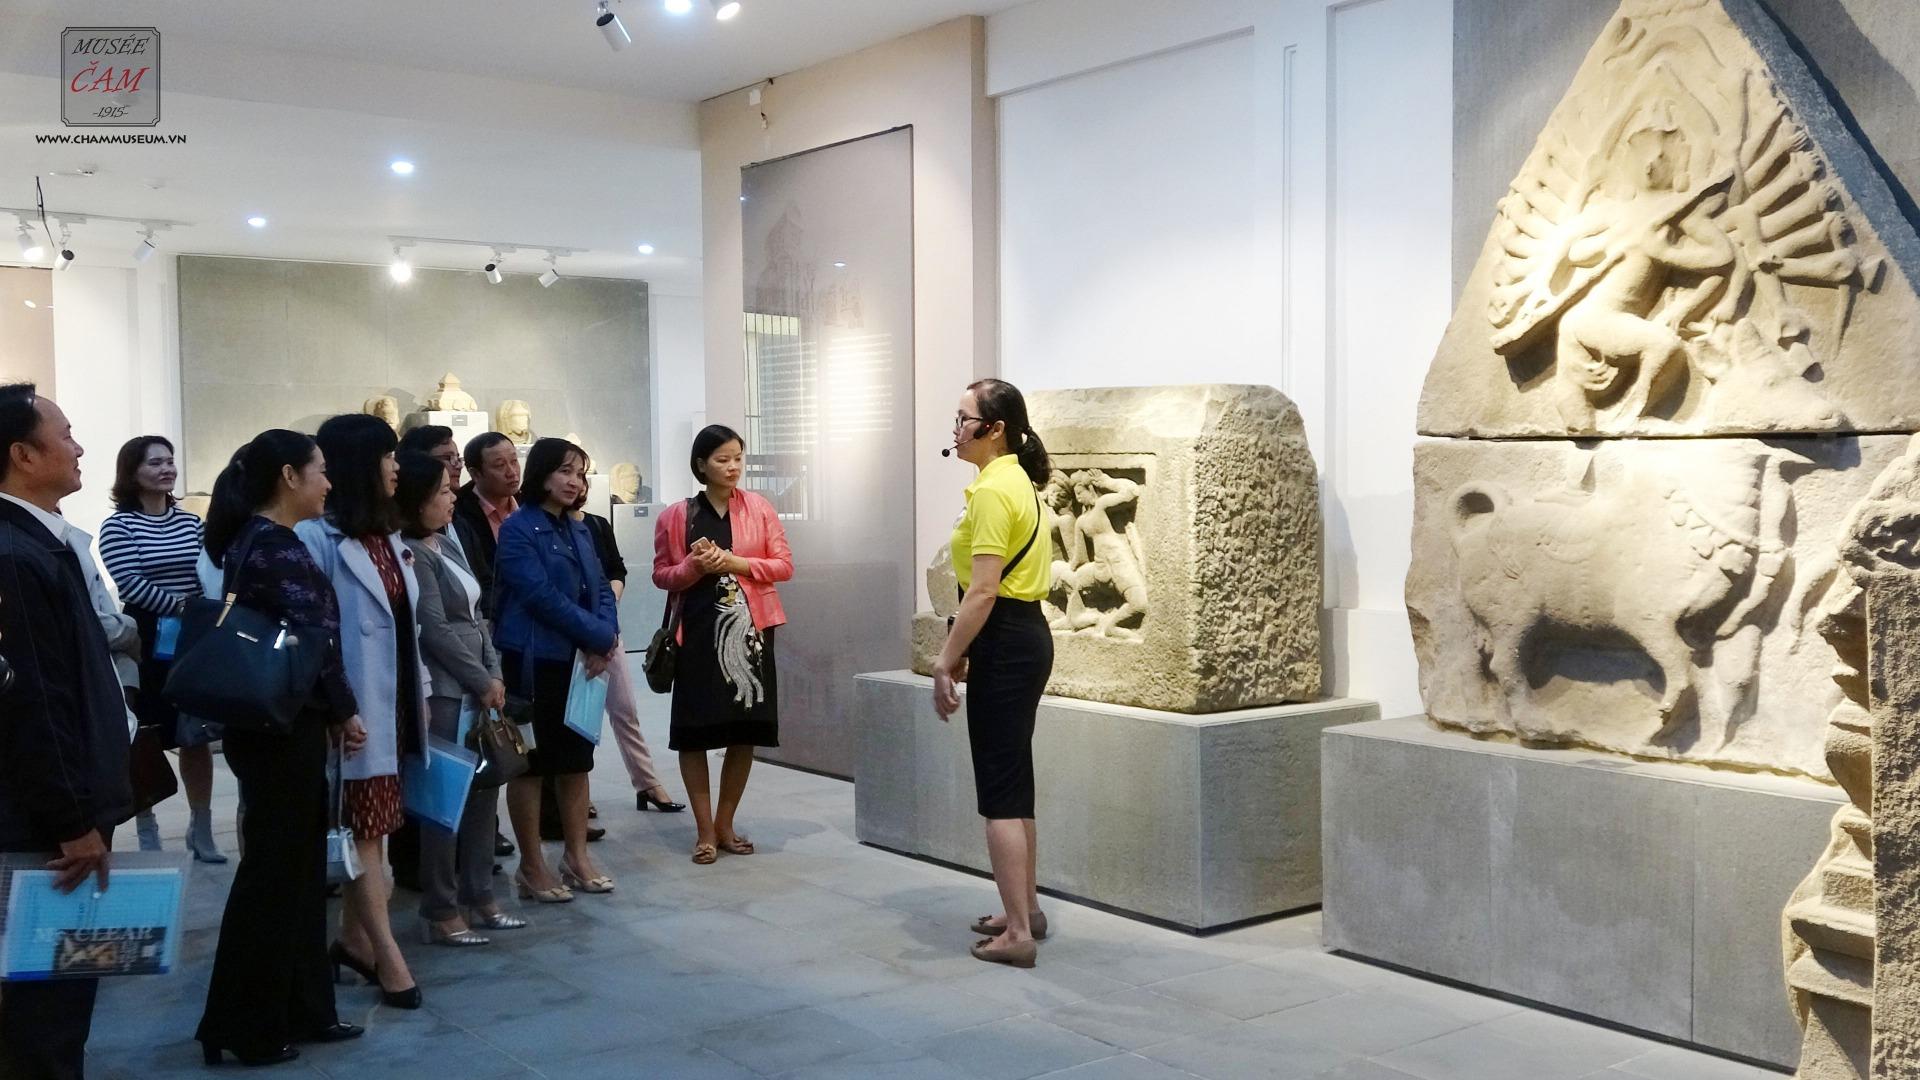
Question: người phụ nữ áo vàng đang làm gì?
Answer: đang thuyết trình